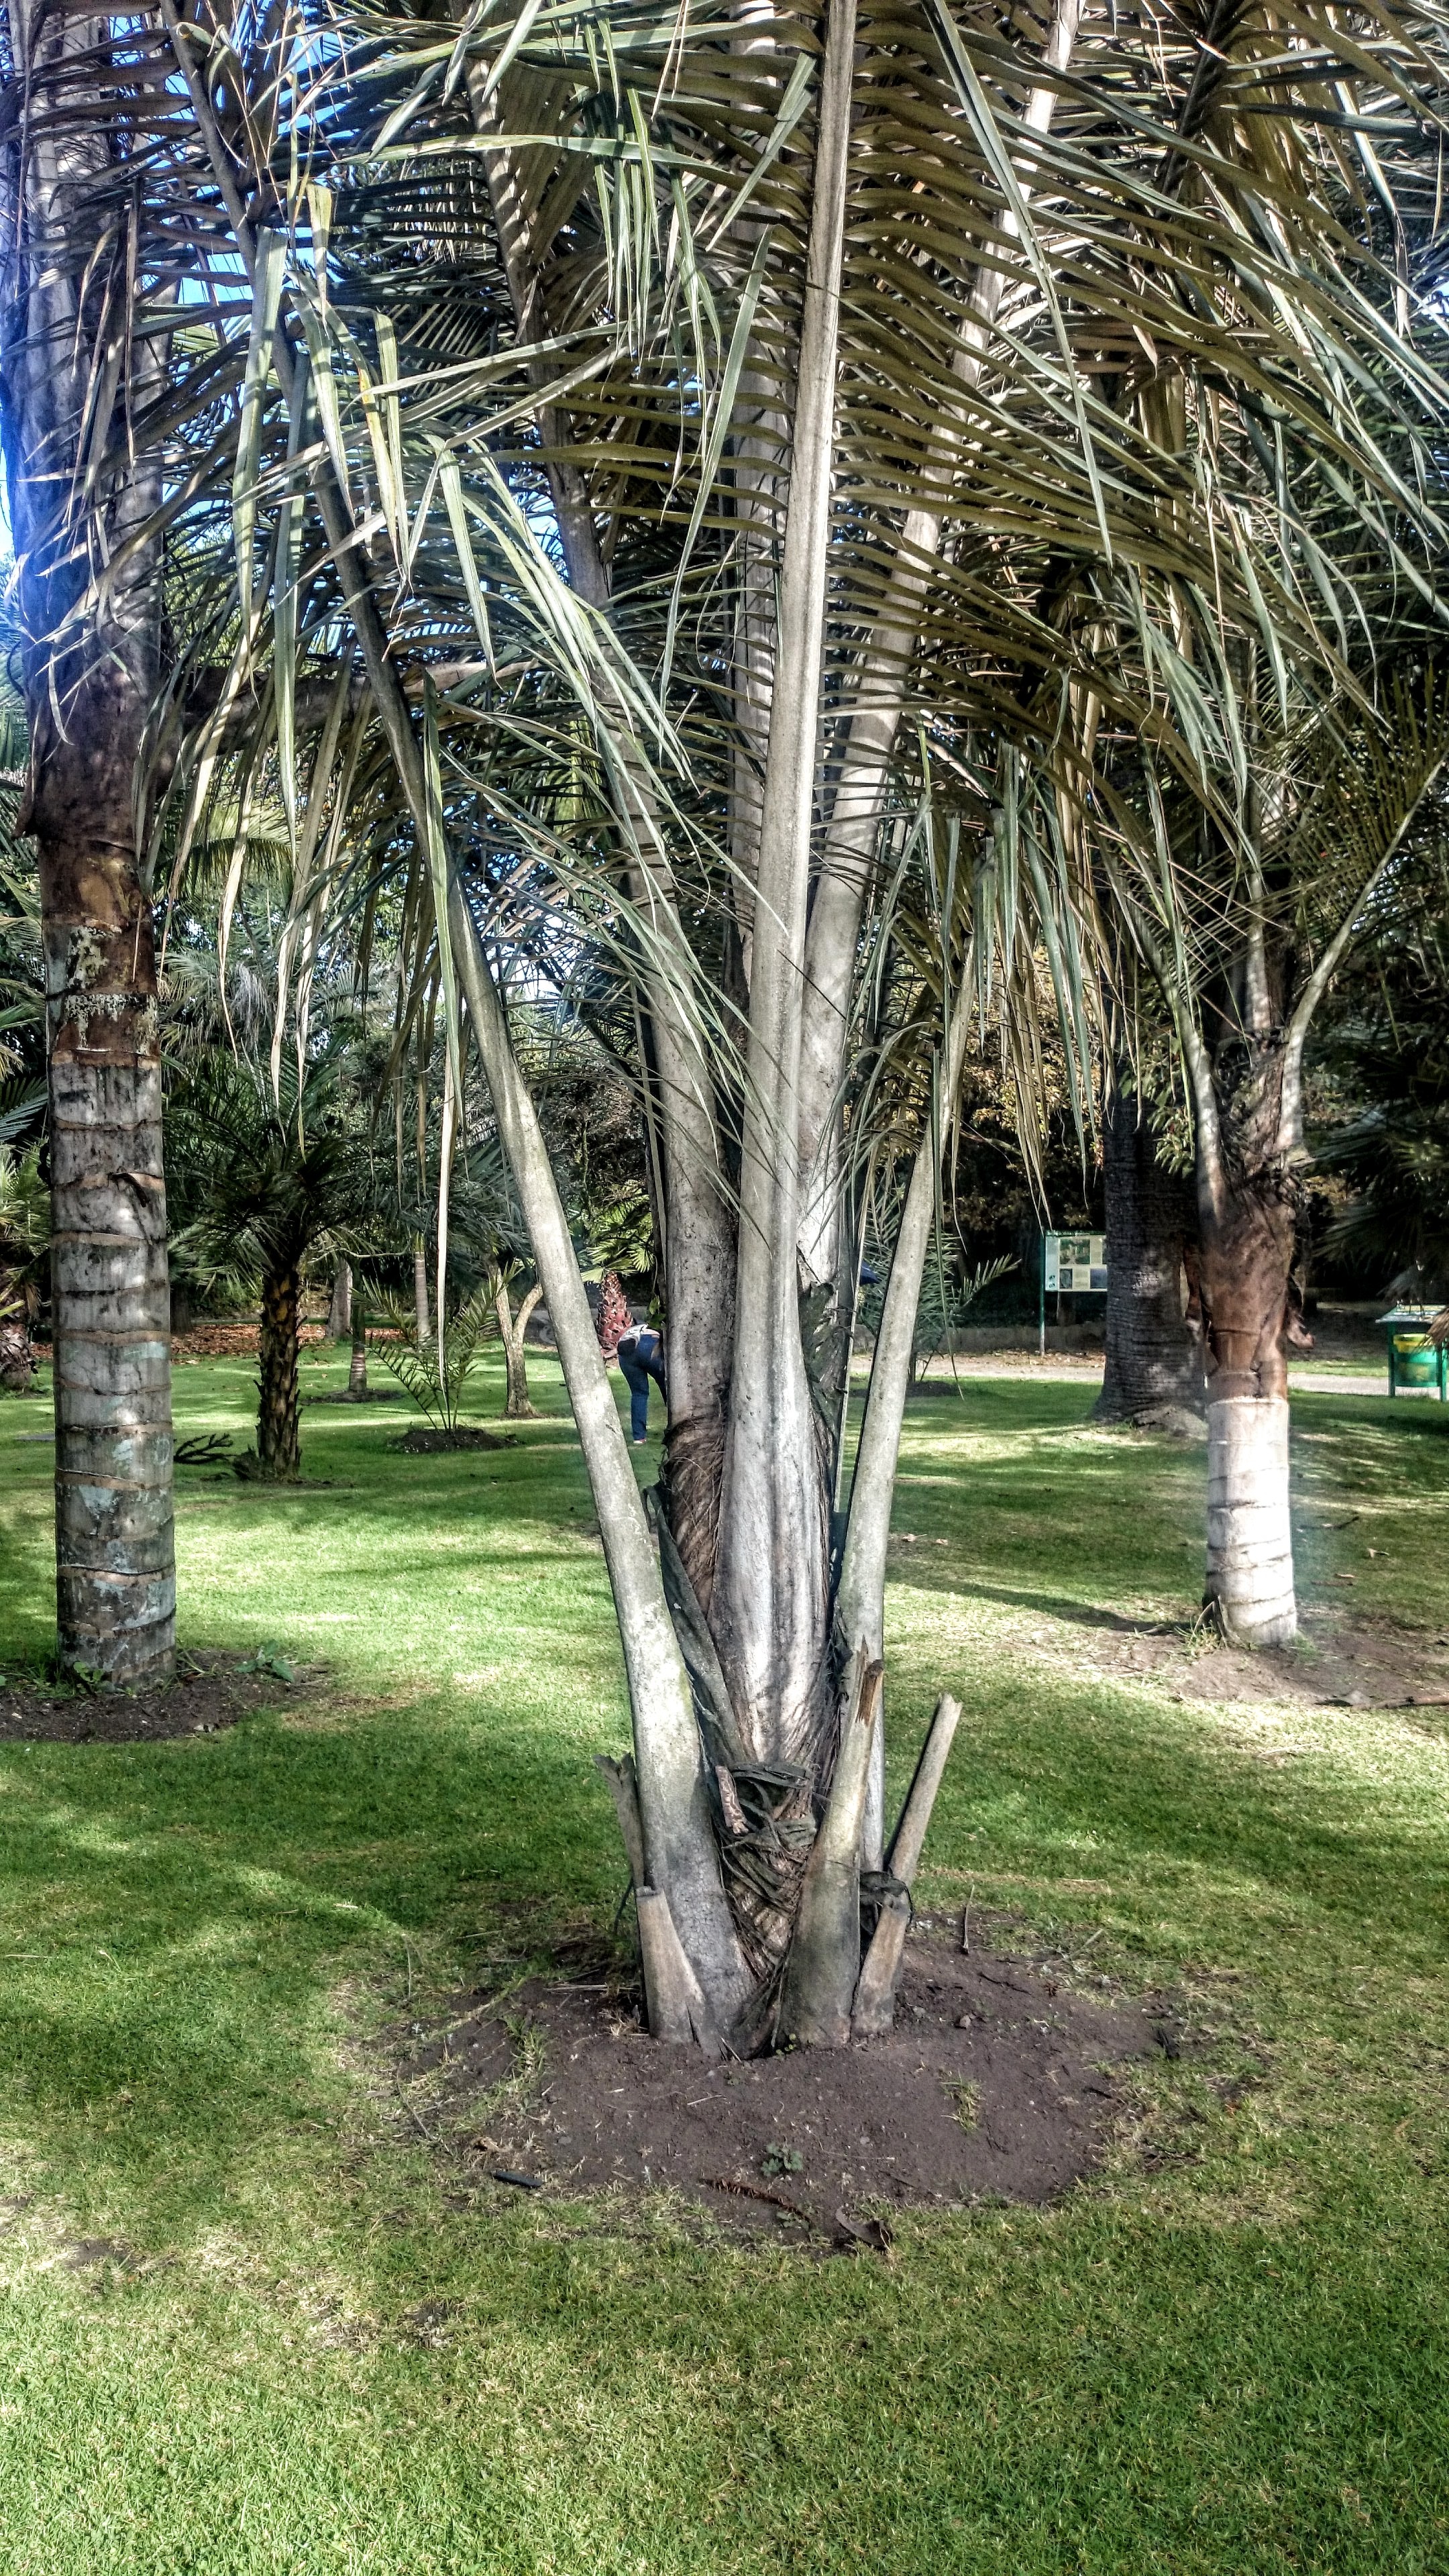
tree, grass, branch, plant, flower, green, park, botany, garden, trees, botanical garden, yard, flowering plant, woody plant, land plant, arecales, palm family, palm wax